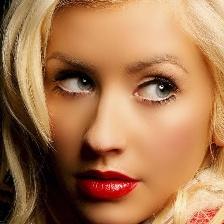
Label: faces